Land Rover Defender

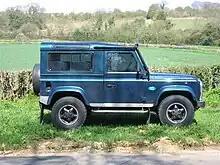
50th anniversary Defender

In 1993 Land Rover launched the Defender in the North American (i.e. the United States and Canada) market. Although the Range Rover had been sold there since 1987, this was the first time utility Land Rovers had been sold since 1974. To comply with the strict United States Department of Transportation regulations, ranging from crash safety to lighting, as well as the very different requirements of American buyers, the North American Specification (NAS) Defenders were extensively modified. The initial export batch was 525 Defender 110 County 4x4s: 500 to the United States and 25 to Canada. They were fitted with the 3.9-litre V8 petrol engine, LT-77 five-speed manual transmission and LT230 transfer case. All of the vehicles were "Alpine" white (except one specifically painted black for Ralph Lauren). They sported full external roll-cages and larger side-indicator and tail-lights. All were equipped with the factory-fitted air conditioning system.